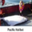
Label: flatfish